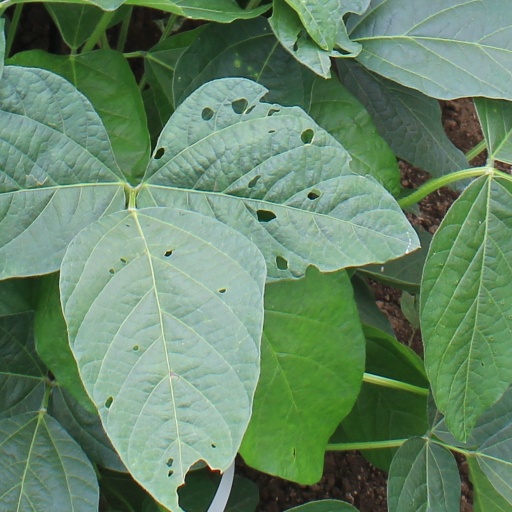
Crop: soybean